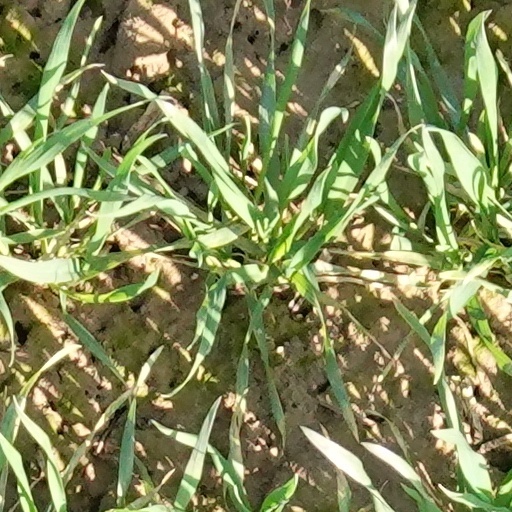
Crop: wheat